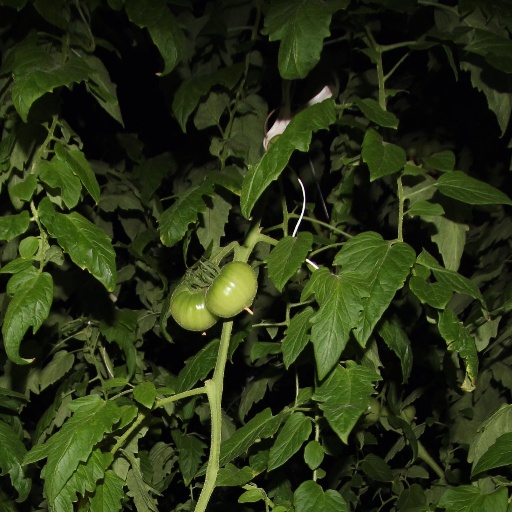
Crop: tomato